Joe Lane (footballer)

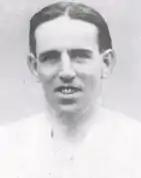

James Charles "Joe" Lane (11 July 1892 – February 1959) was an English professional footballer who played as a forward.